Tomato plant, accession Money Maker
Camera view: horizontal (90 deg, fisheye); turntable rotation: 210 degrees
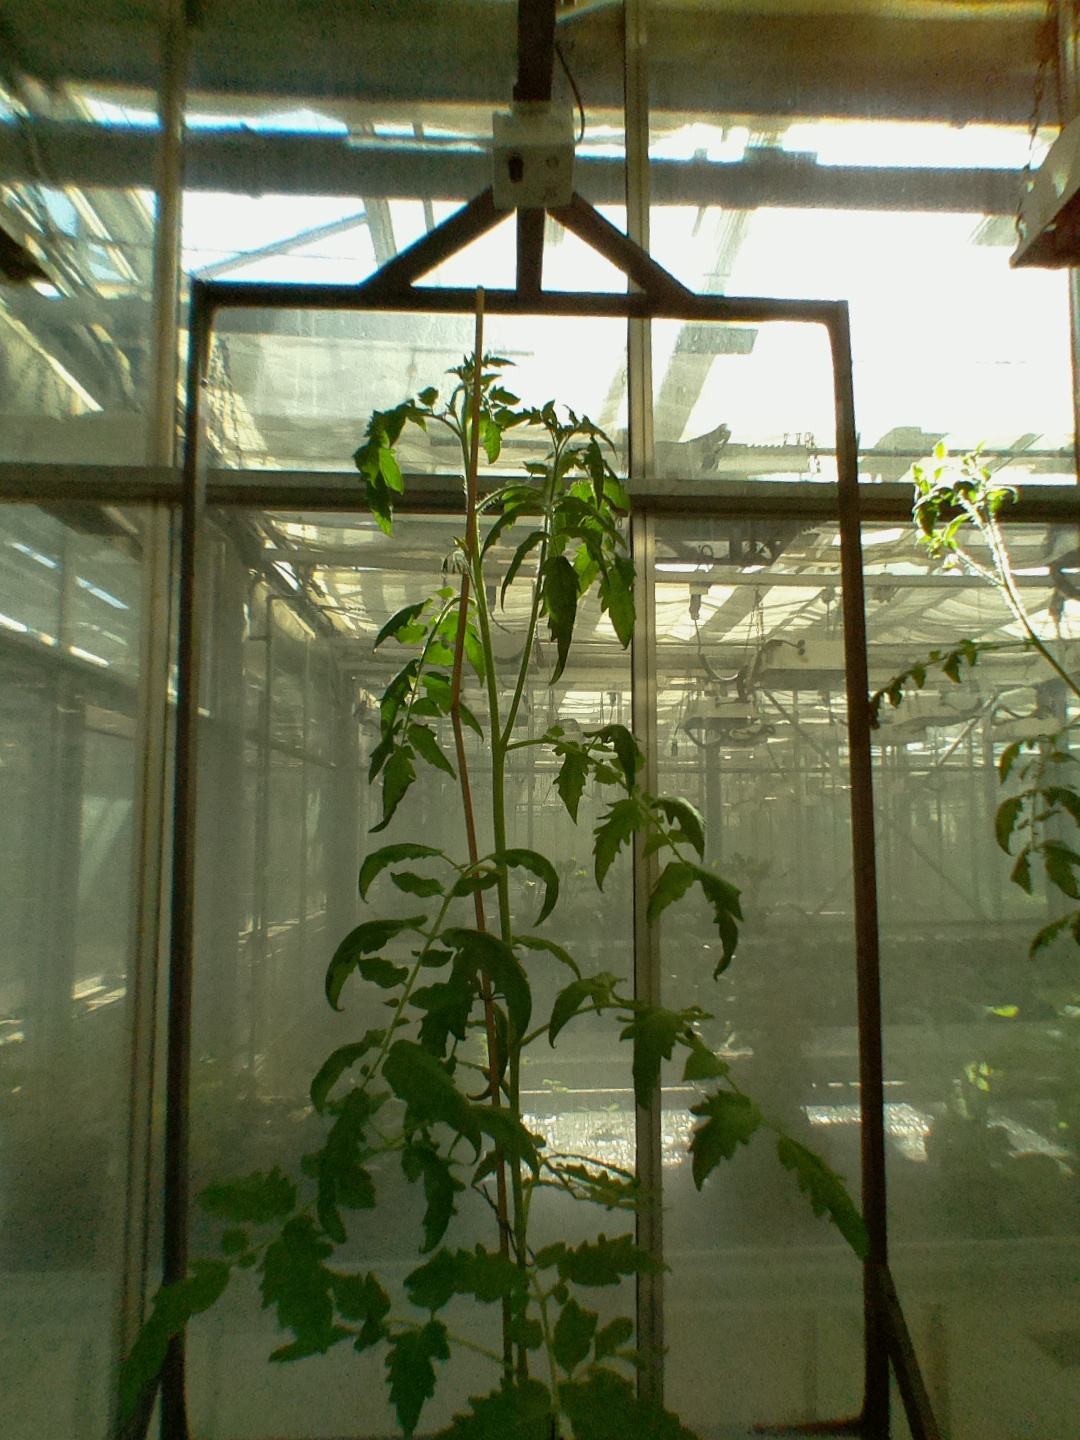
BBCH growth stage 61: 10%-20% of flowers open